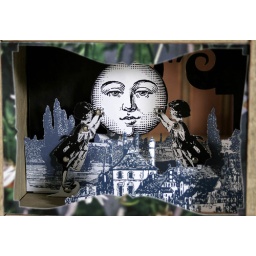
There a rod in the top of the box that you pull to make the girls raise the moon.